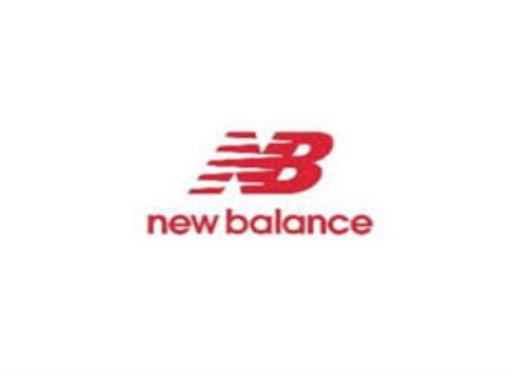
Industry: Clothes